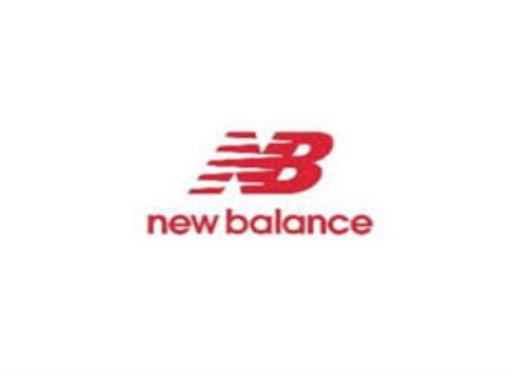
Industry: Clothes